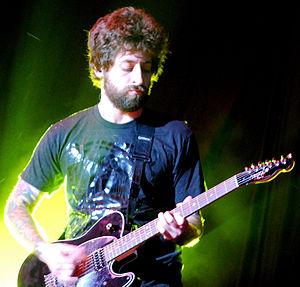
Joseph Mark Trohman est un musicien américain.